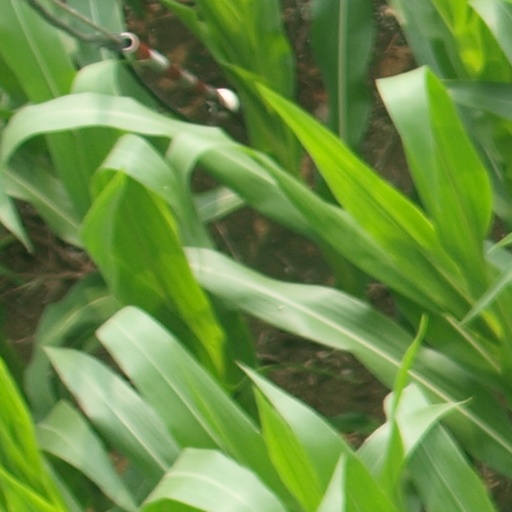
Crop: maize; corn